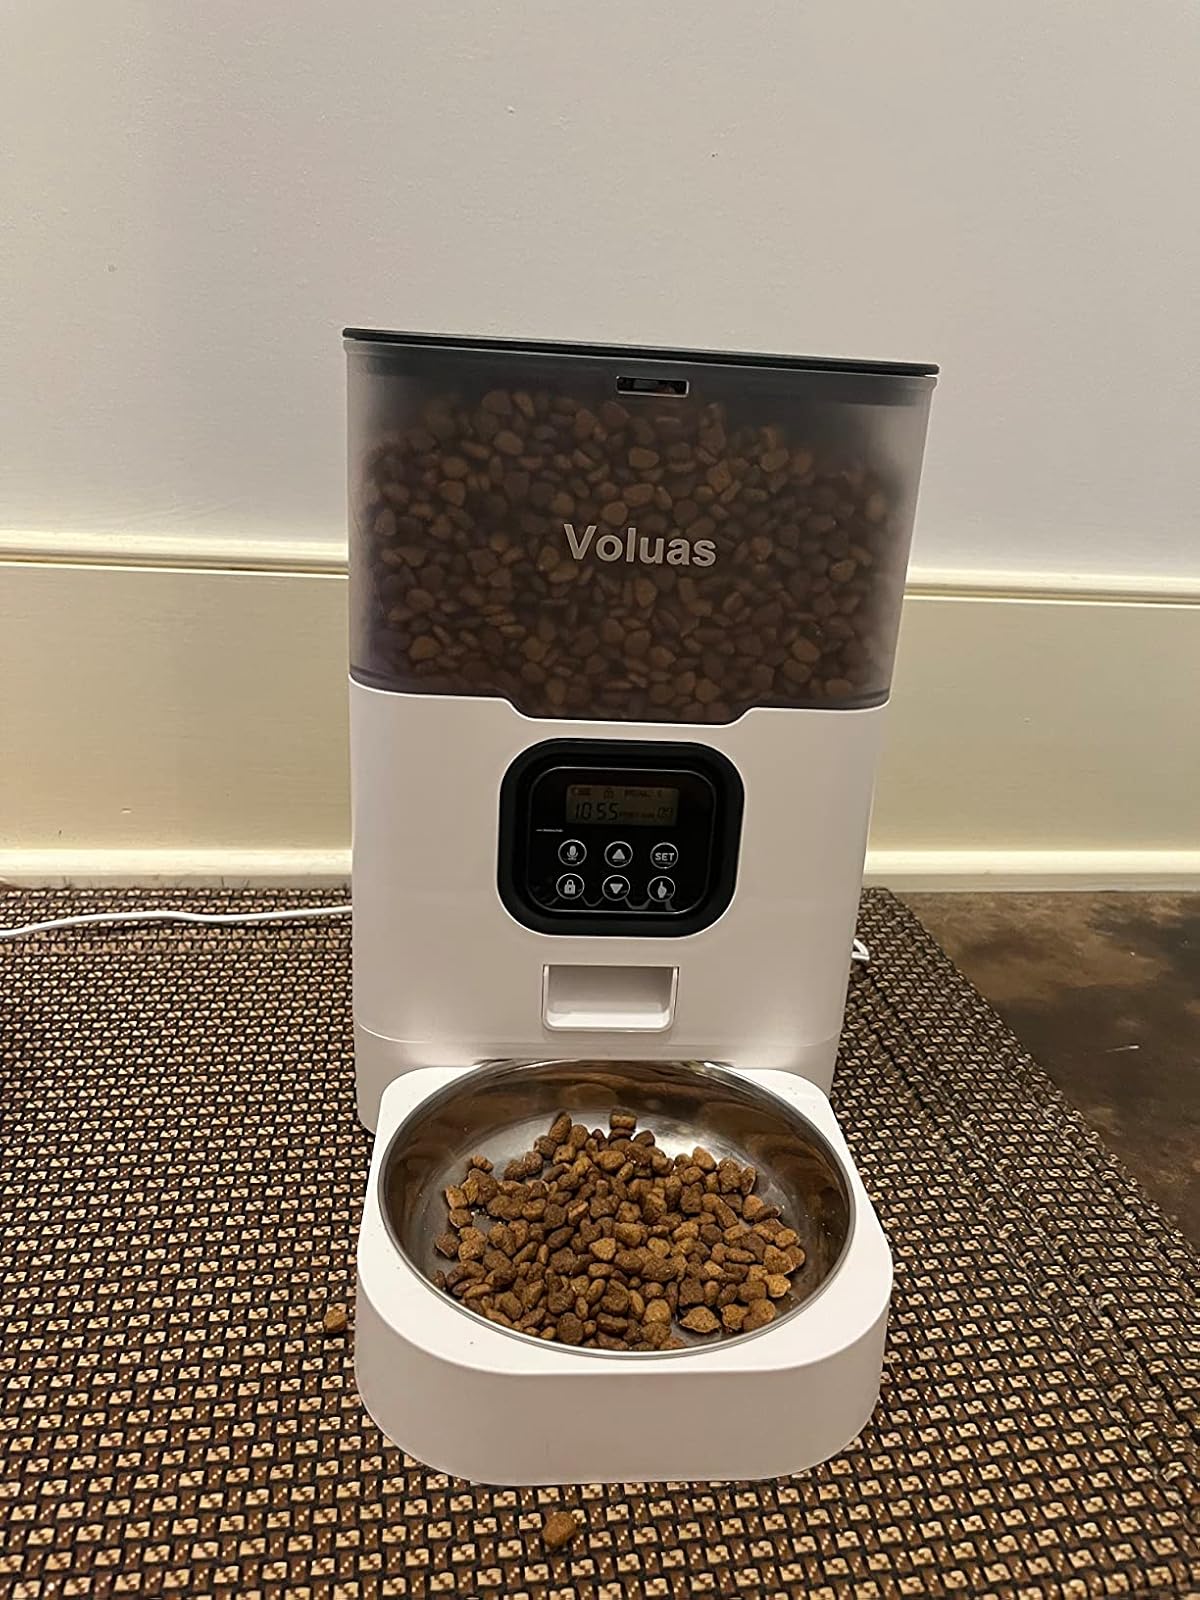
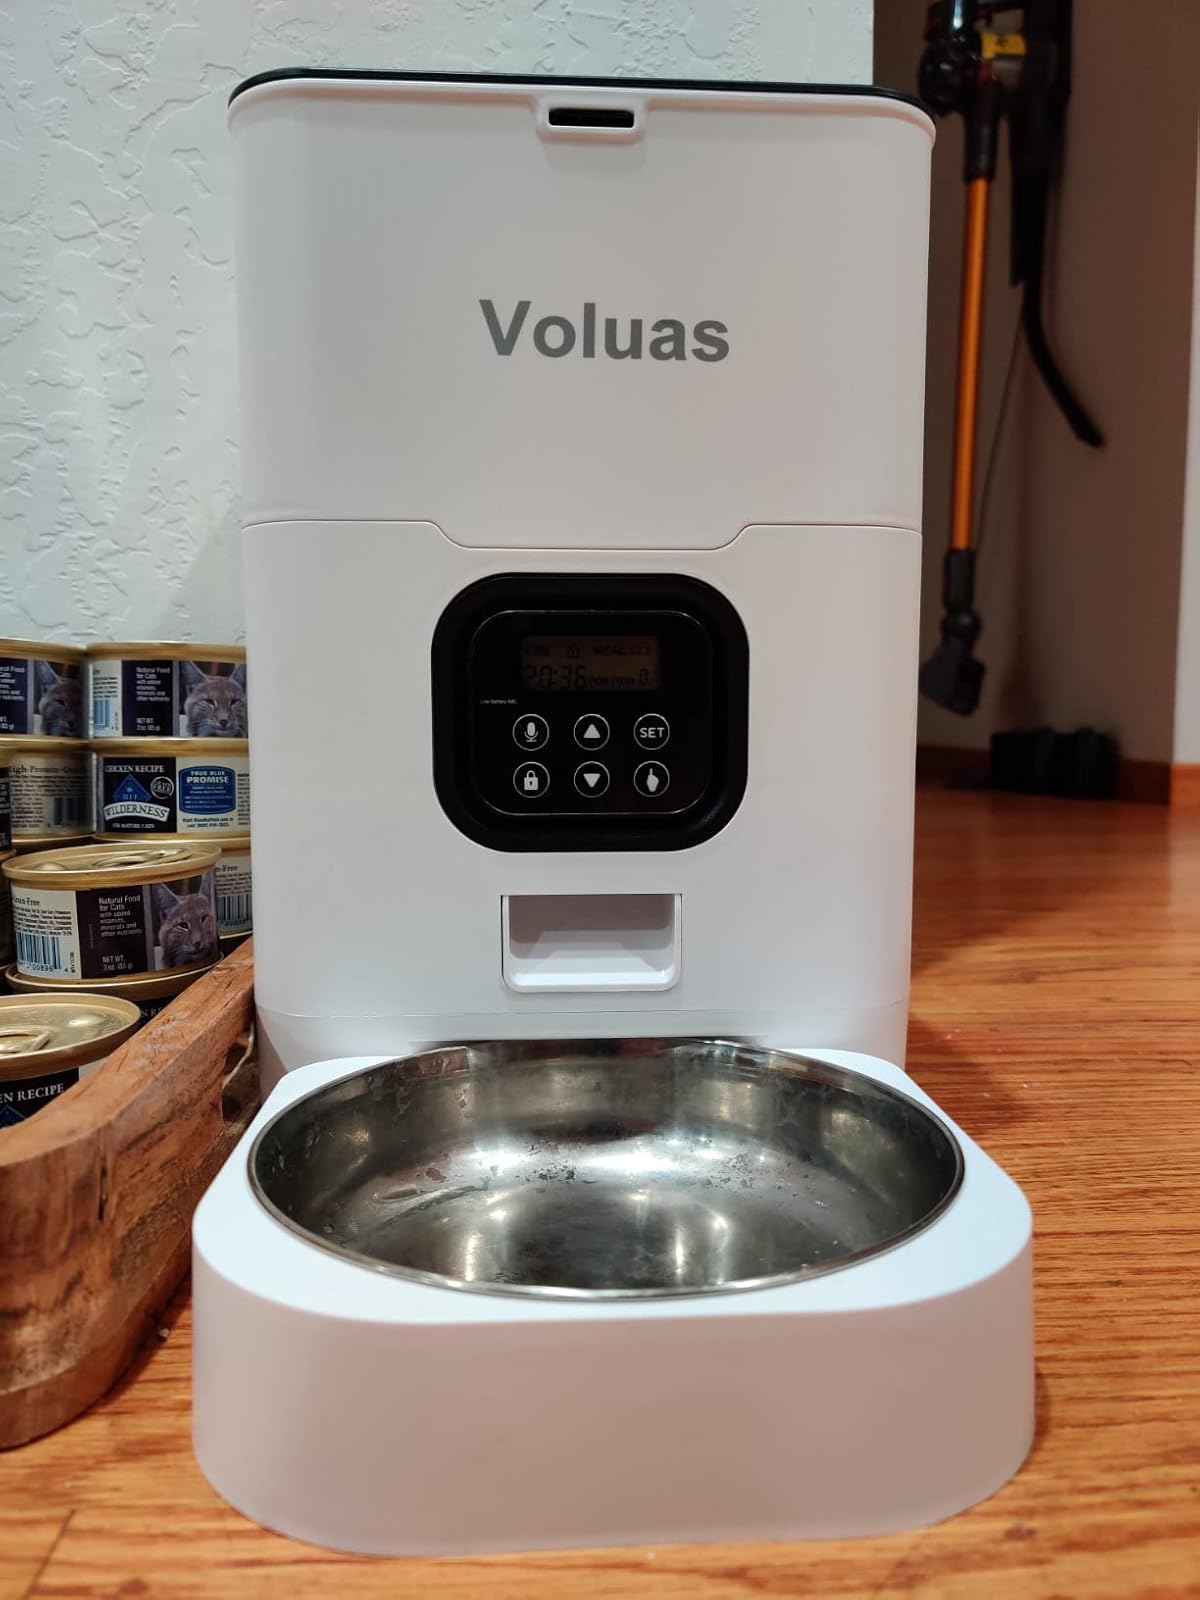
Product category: items_feeder
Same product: no